STS-122

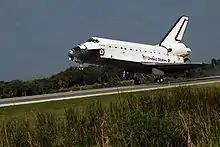
"Atlantis" lands on runway 15 at the Kennedy Space Center.

The crew were cleared to close "Atlantis"' payload bay doors at 10:14 UTC, and this was completed by 10:28 UTC. At 12:32 UTC, NASA cleared "Atlantis" to land on its first opportunity at KSC. A two-minute-43-second de-orbit burn was conducted, beginning at 13:00 UTC. This was followed by entry interface at 13:35 UTC. "Atlantis" touched down on Runway 15 of the Shuttle Landing Facility at 9:07 am EST (14:07:10 UTC), approximately 12 days, 18 hours, 21 minutes and 40 seconds into the mission. Wheel stop occurred at 09:08 EST (14:08:08 UTC).